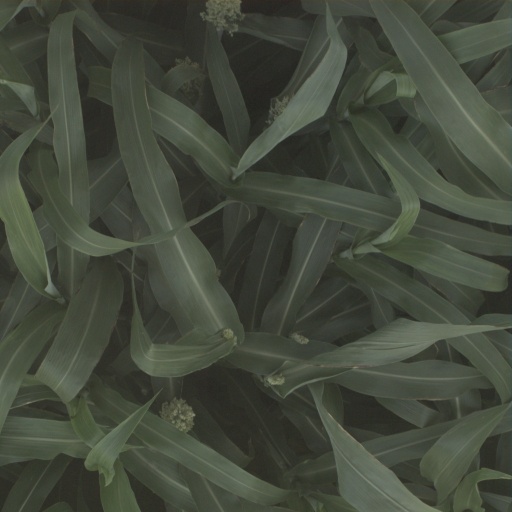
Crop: sorghum